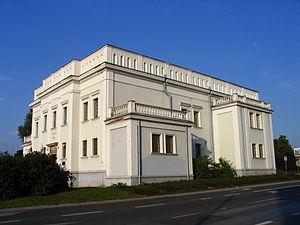
Ancienne synagogue, devenue les Archives Nationales. Polski: Była synagoga w Kielcach, obecnie Archiwum Państwowe Camera location50°